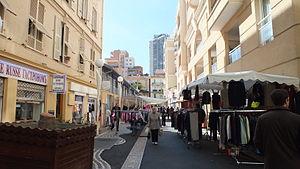
Place du marché de Beausoleil, au sud-est de la France (code postal 06240)